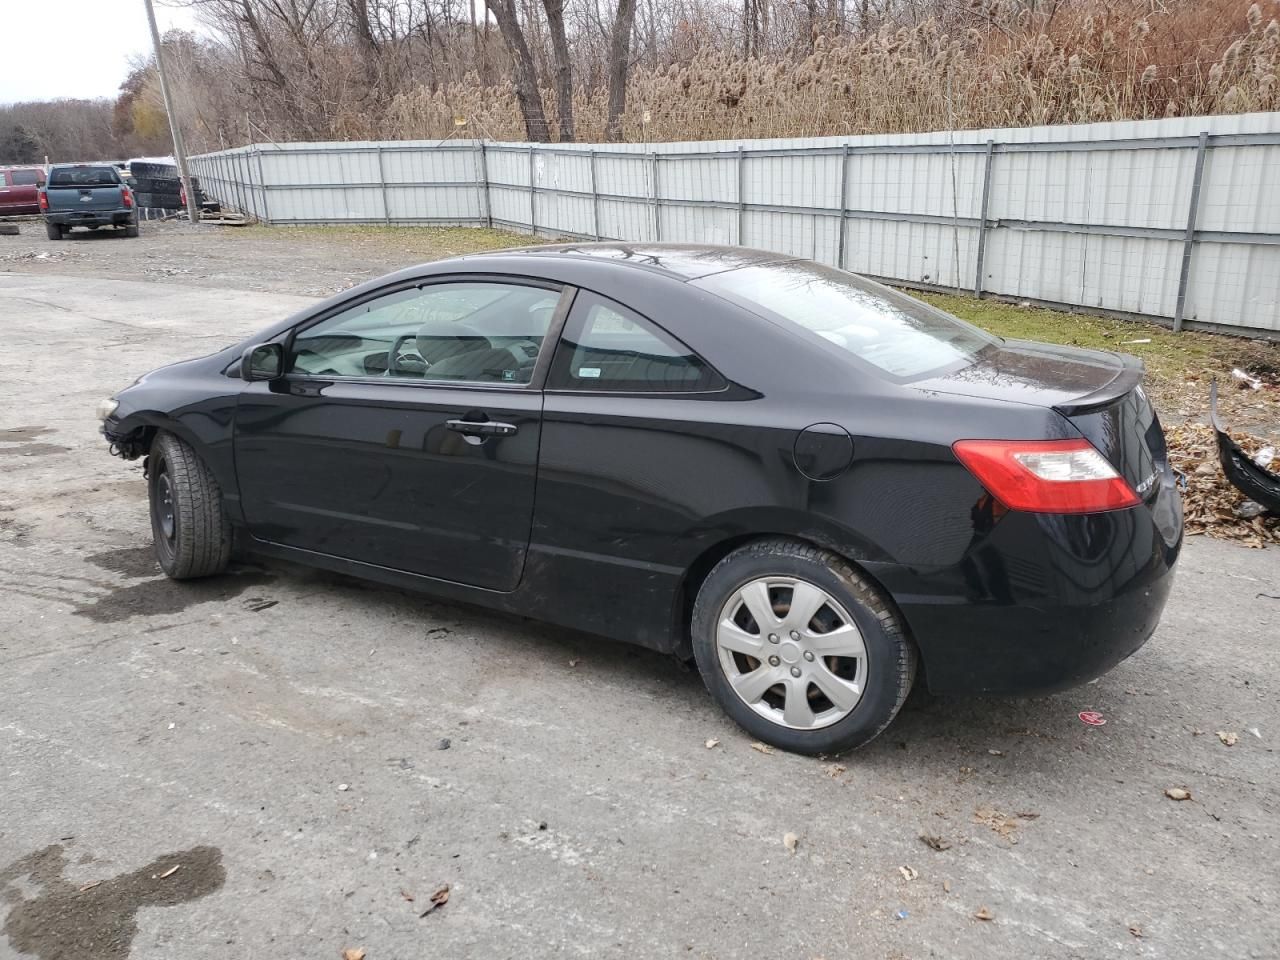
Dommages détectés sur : pare-choc avant, aile avant gauche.
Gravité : mineur